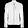
Label: Coat